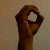
The image shows a hand gesture representing the letter 'O' in Indian Sign Language.